Sumpit

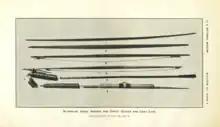
Sumpit (5) and dart quiver (6) from the Batak people of Palawan, Philippines (c. 1926)

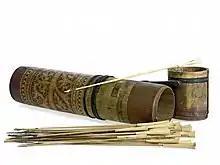
Sumpitan quiver and poison cup from the Dayak people of Sabah, Malaysia

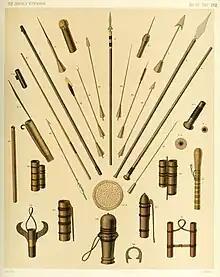
Illustration of various sumpitan from Indonesia (c. 1891)

Sumpit and sumpitan are general terms for blowguns, usually tipped with iron spearheads, used for hunting and warfare in the islands of the Philippines, Borneo, and Sulawesi. They were also known as zarbatana by the Spanish (Old Spanish variant of "cerbatana", "lance").